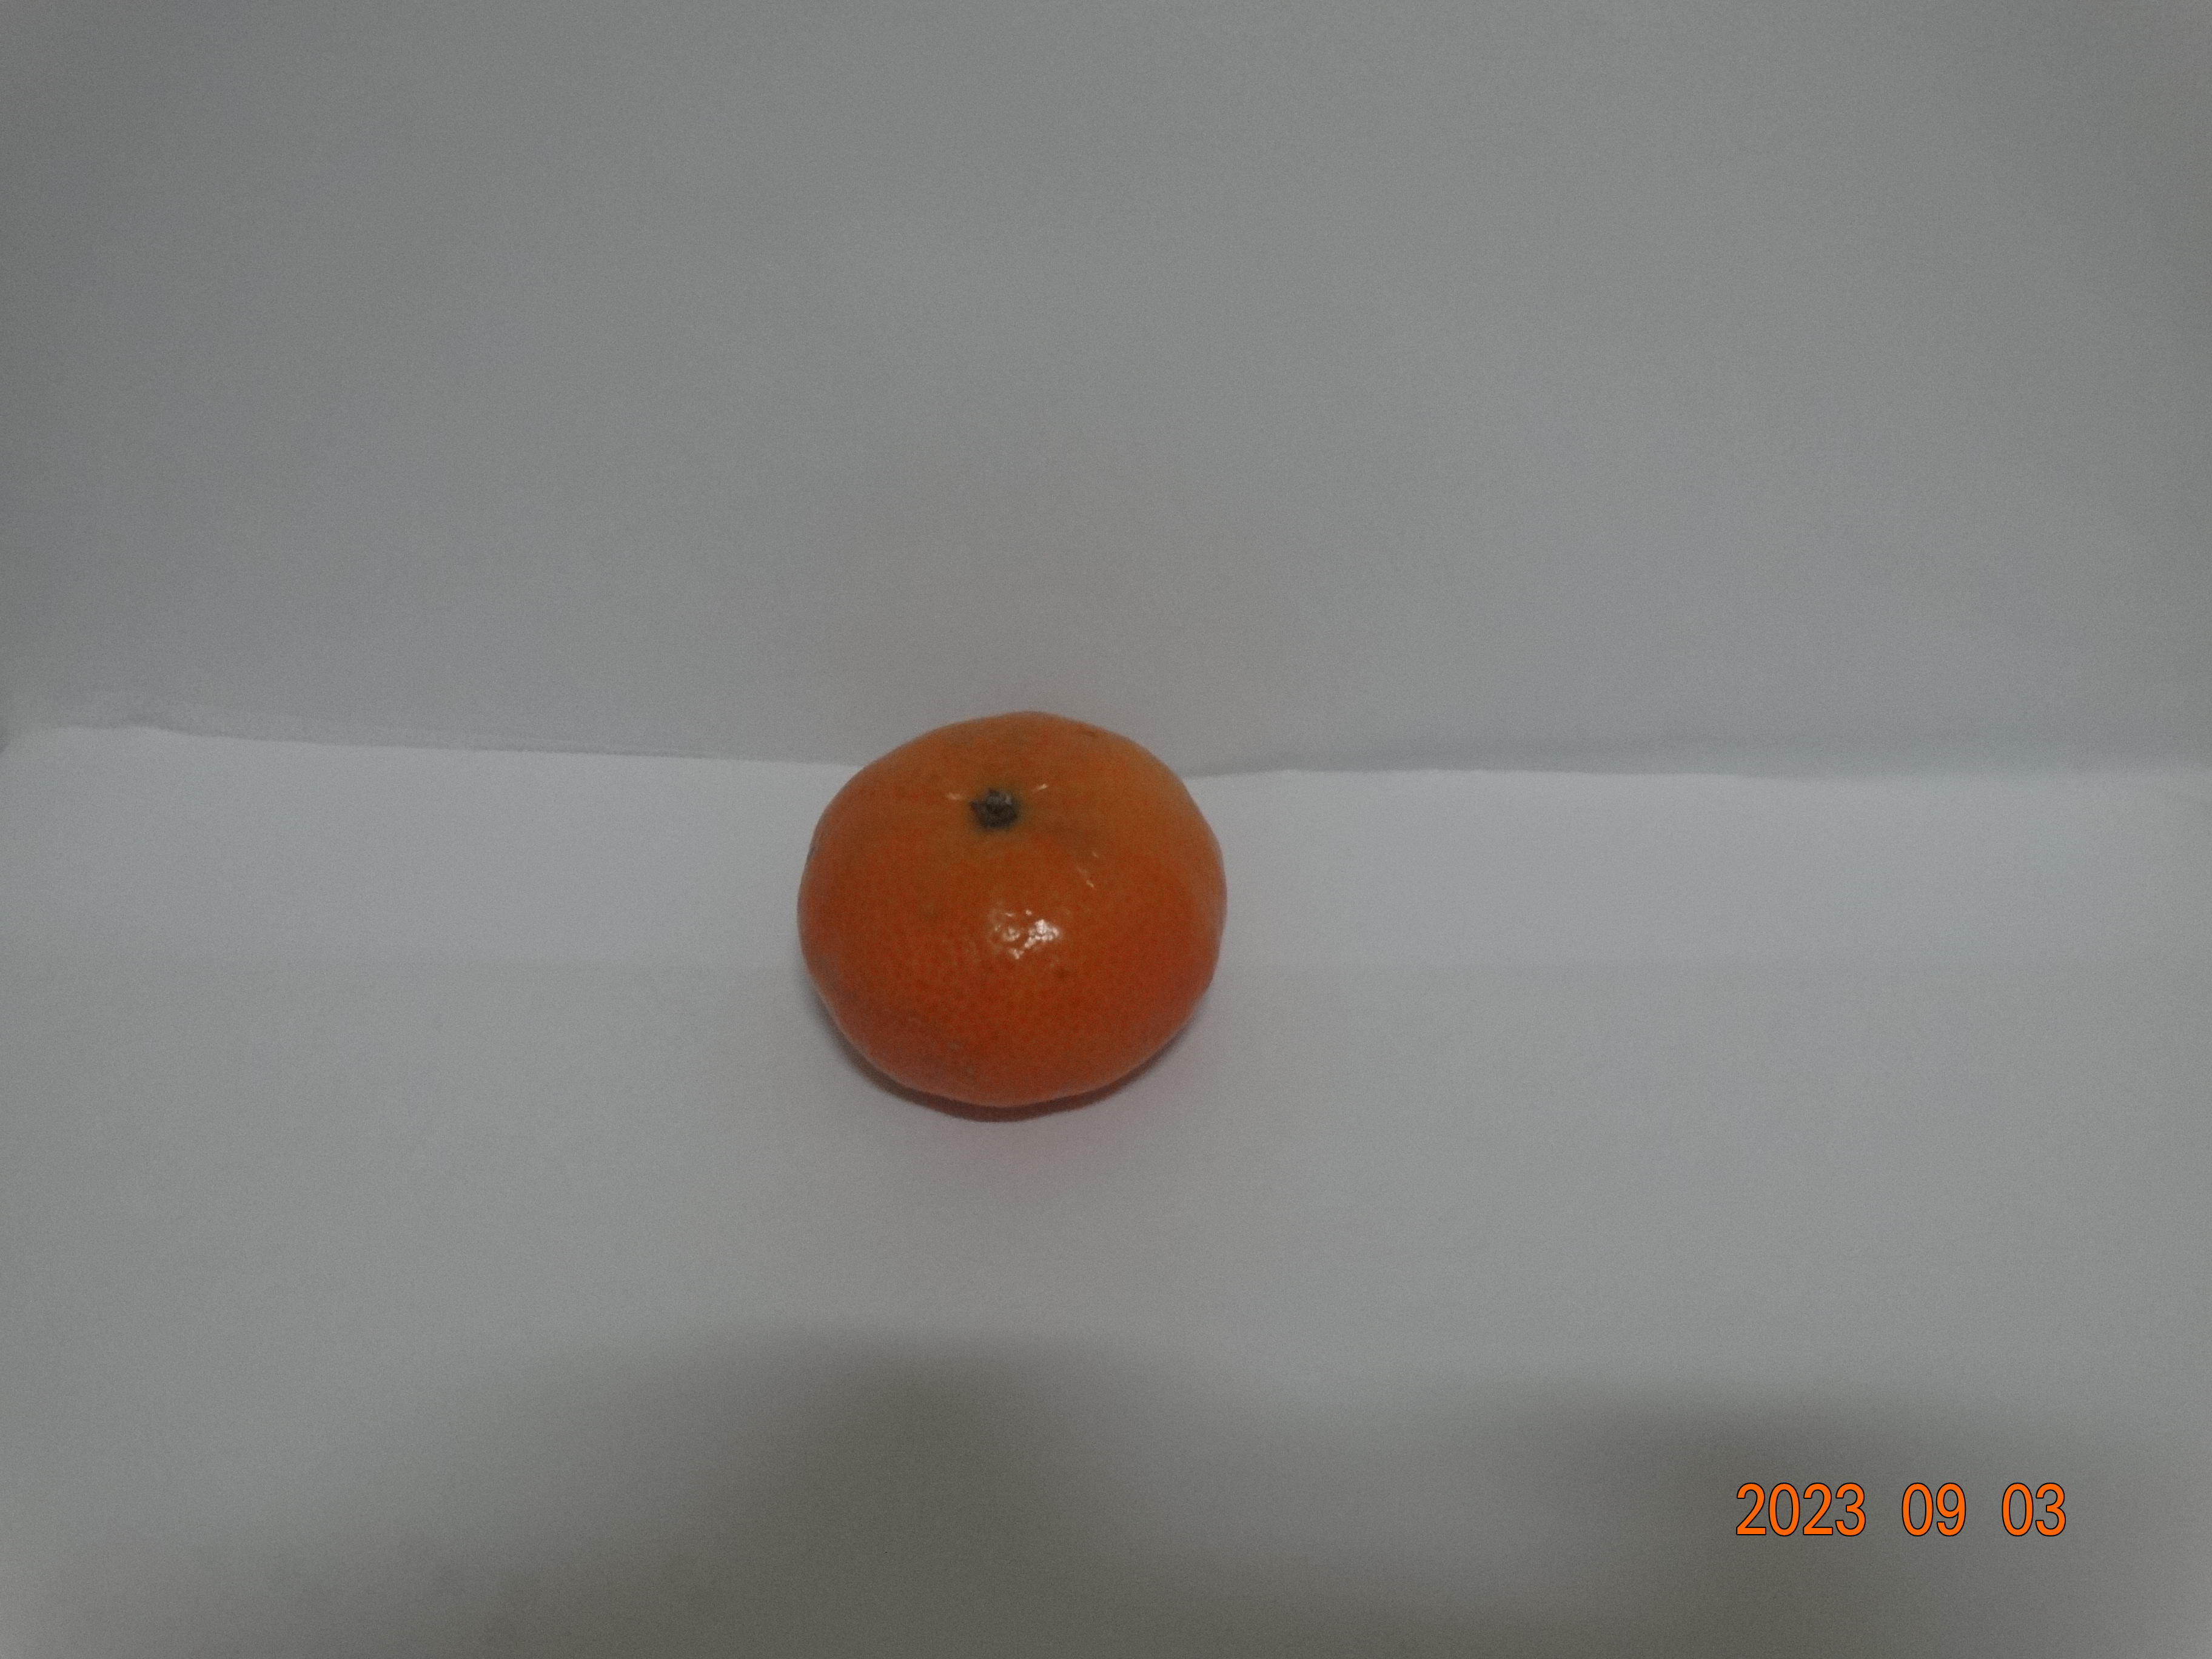
Citrus fruit variety: tangerine